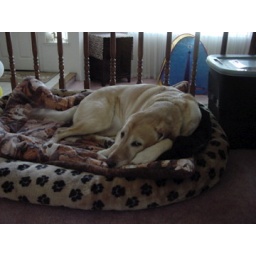
Hailey in her dog bed